Toulouse School of Management

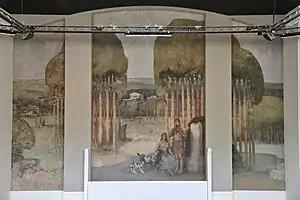
Classroom Amphitheater Cujas

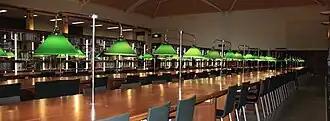
Main Library ("principale bibliothèque")

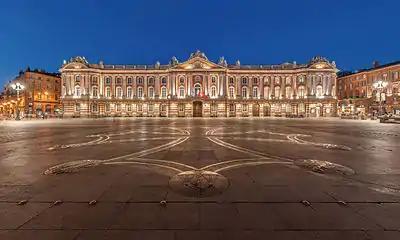
Toulouse Capitole at night

Toulouse School of Management was established in 1955, as part of Toulouse 1 University Capitole.